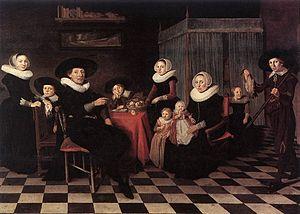
Antonie Palamedesz ou Anthonie Palamades est un peintre néerlandais du siècle d'or. Il est connu pour ses peintures de portraits et de scènes de genre. Il est le frère de Palamedes Palamedesz, également peintre.